Cyprus in the Eurovision Song Contest 2018

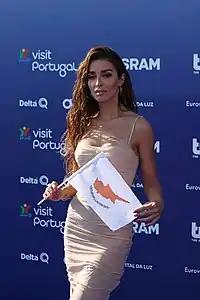
Eleni Foureira was internally selected by CyBC.

CyBC began to hold internal meetings to discuss the eligibility and rules of its national final to select the artist for the Eurovision Song Contest 2018 in June 2017. Three months later, a set of rules regarding the requirements of potential entrants was announced via a communiqué. The entry period was slated to end on 20 October. The artist had to be aged 16 or over at the time of eligibility and that the singer or either of their parents had to be in possession of Cypriot citizenship. Applicants who met CyBC requirements were planned to take part in a first selection phase and a round of televised auditions would occur for artists that progressed to the second phase. The winner of the final would be decided equally amongst a jury vote and televoting. CyBC employed Greek–Swedish composer and songwriter Alex Papaconstantinou to compose the Cypriot entry.